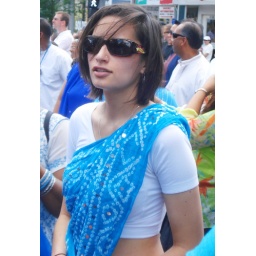
girl in cool blue saree and shades